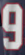
Number: 9